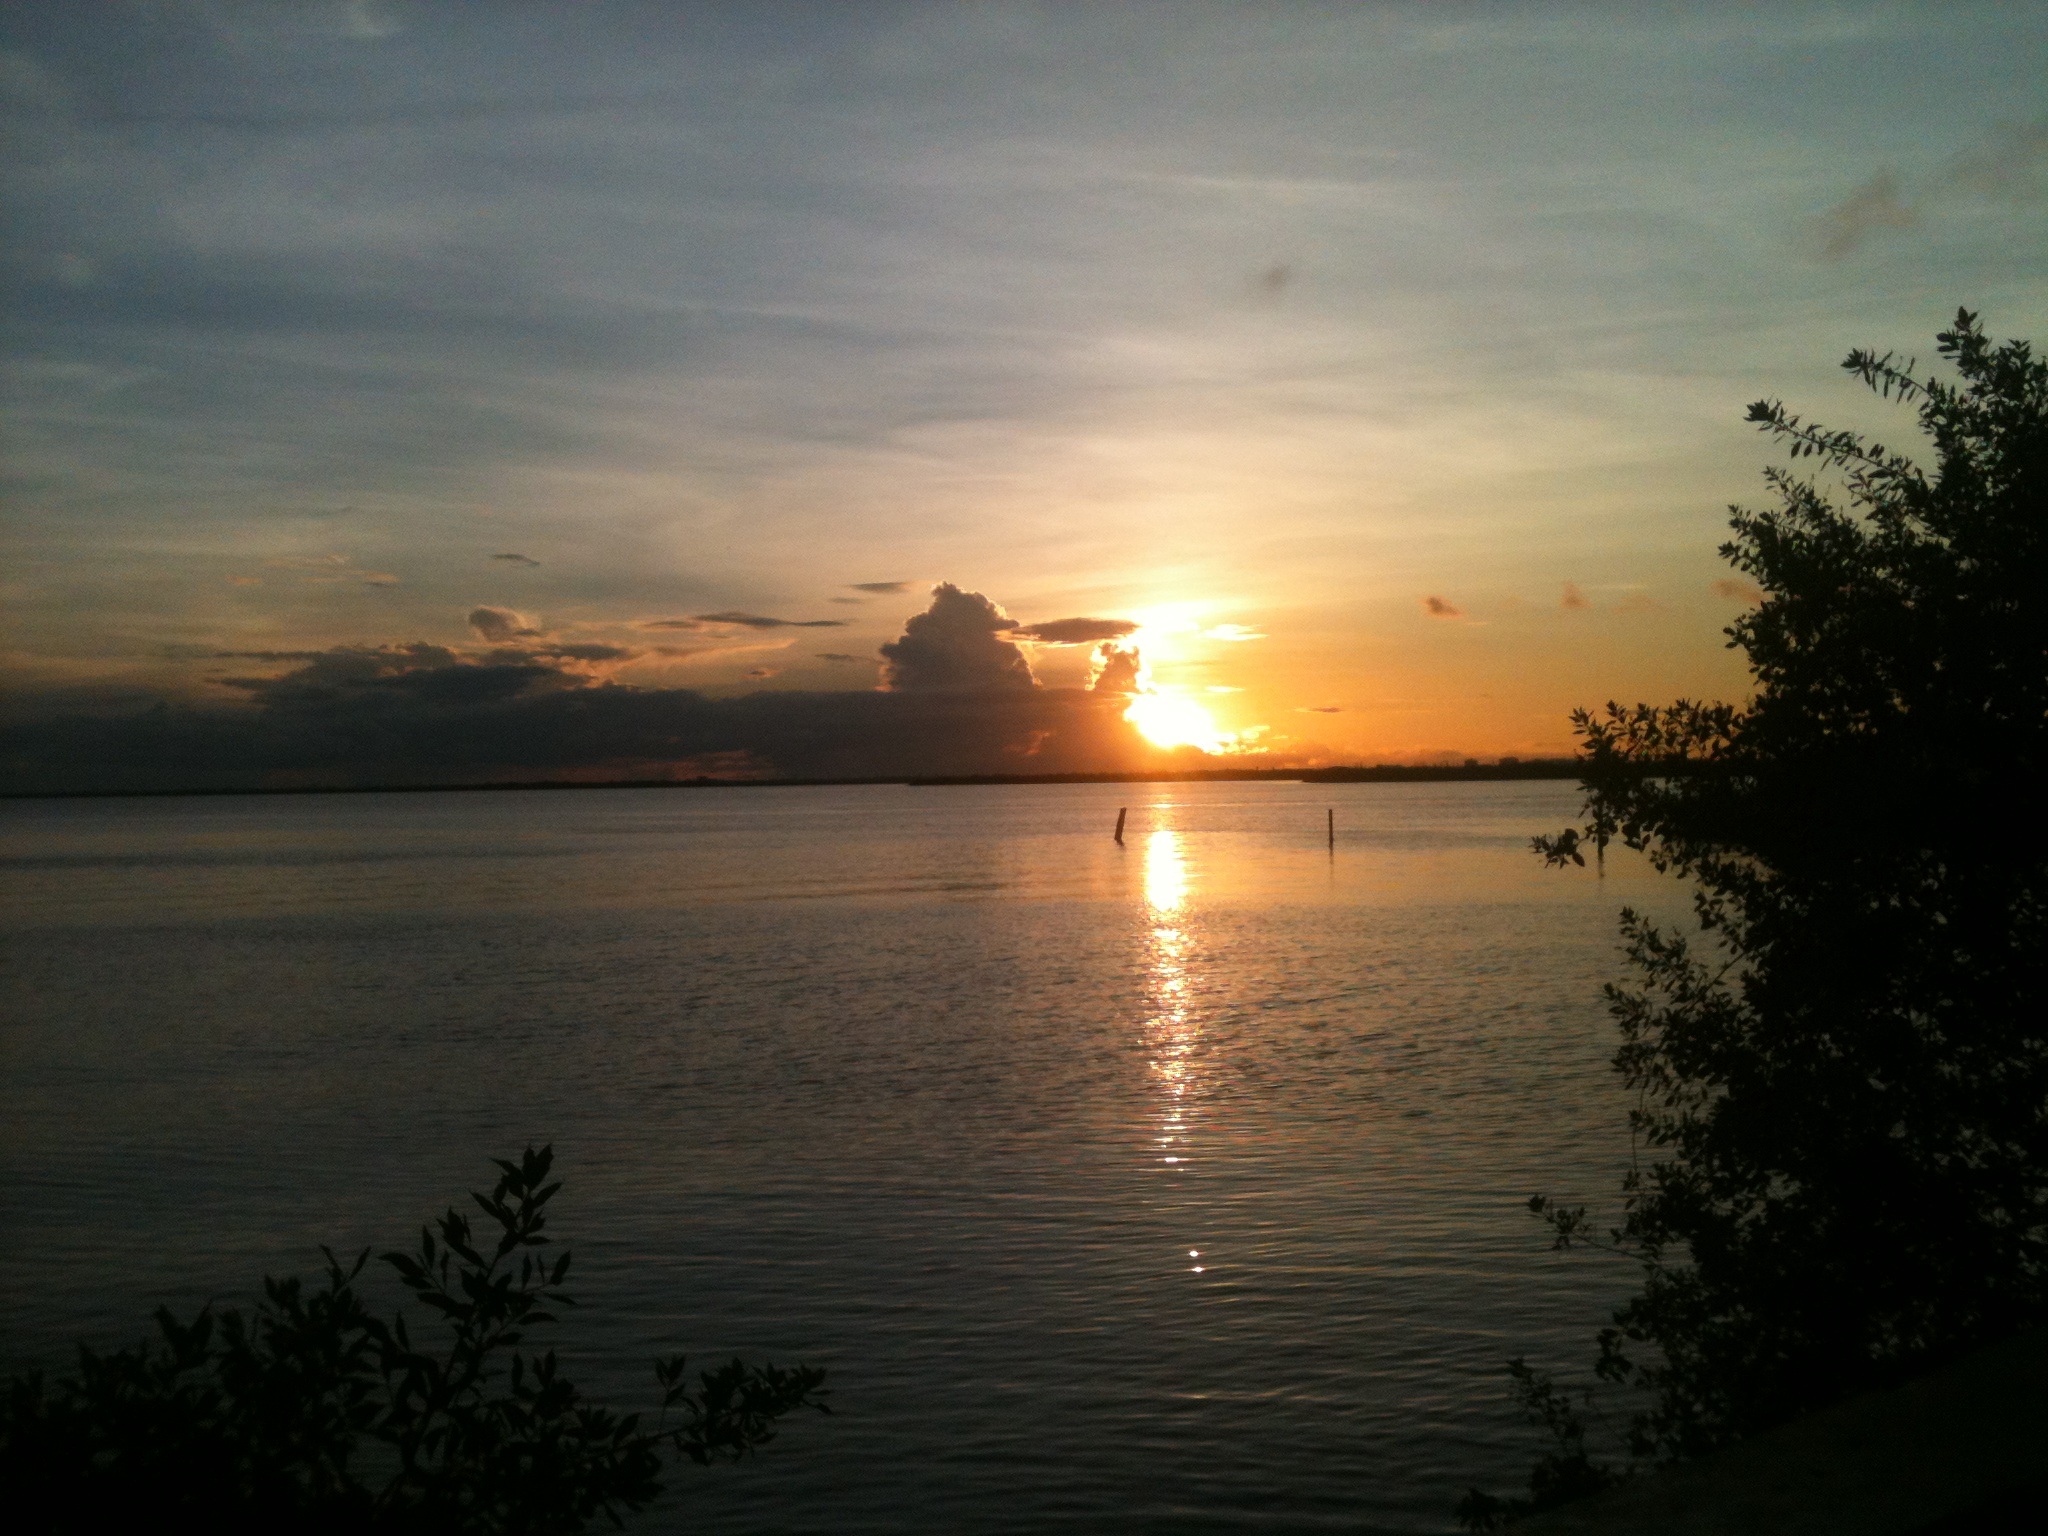
beach, landscape, sea, coast, ocean, horizon, cloud, sky, sun, sunrise, sunset, sunlight, morning, lake, dawn, vacation, travel, dusk, evening, reflection, paradise, tropical, america, bay, tourism, mexico, caribbean, mexican, destination, afterglow